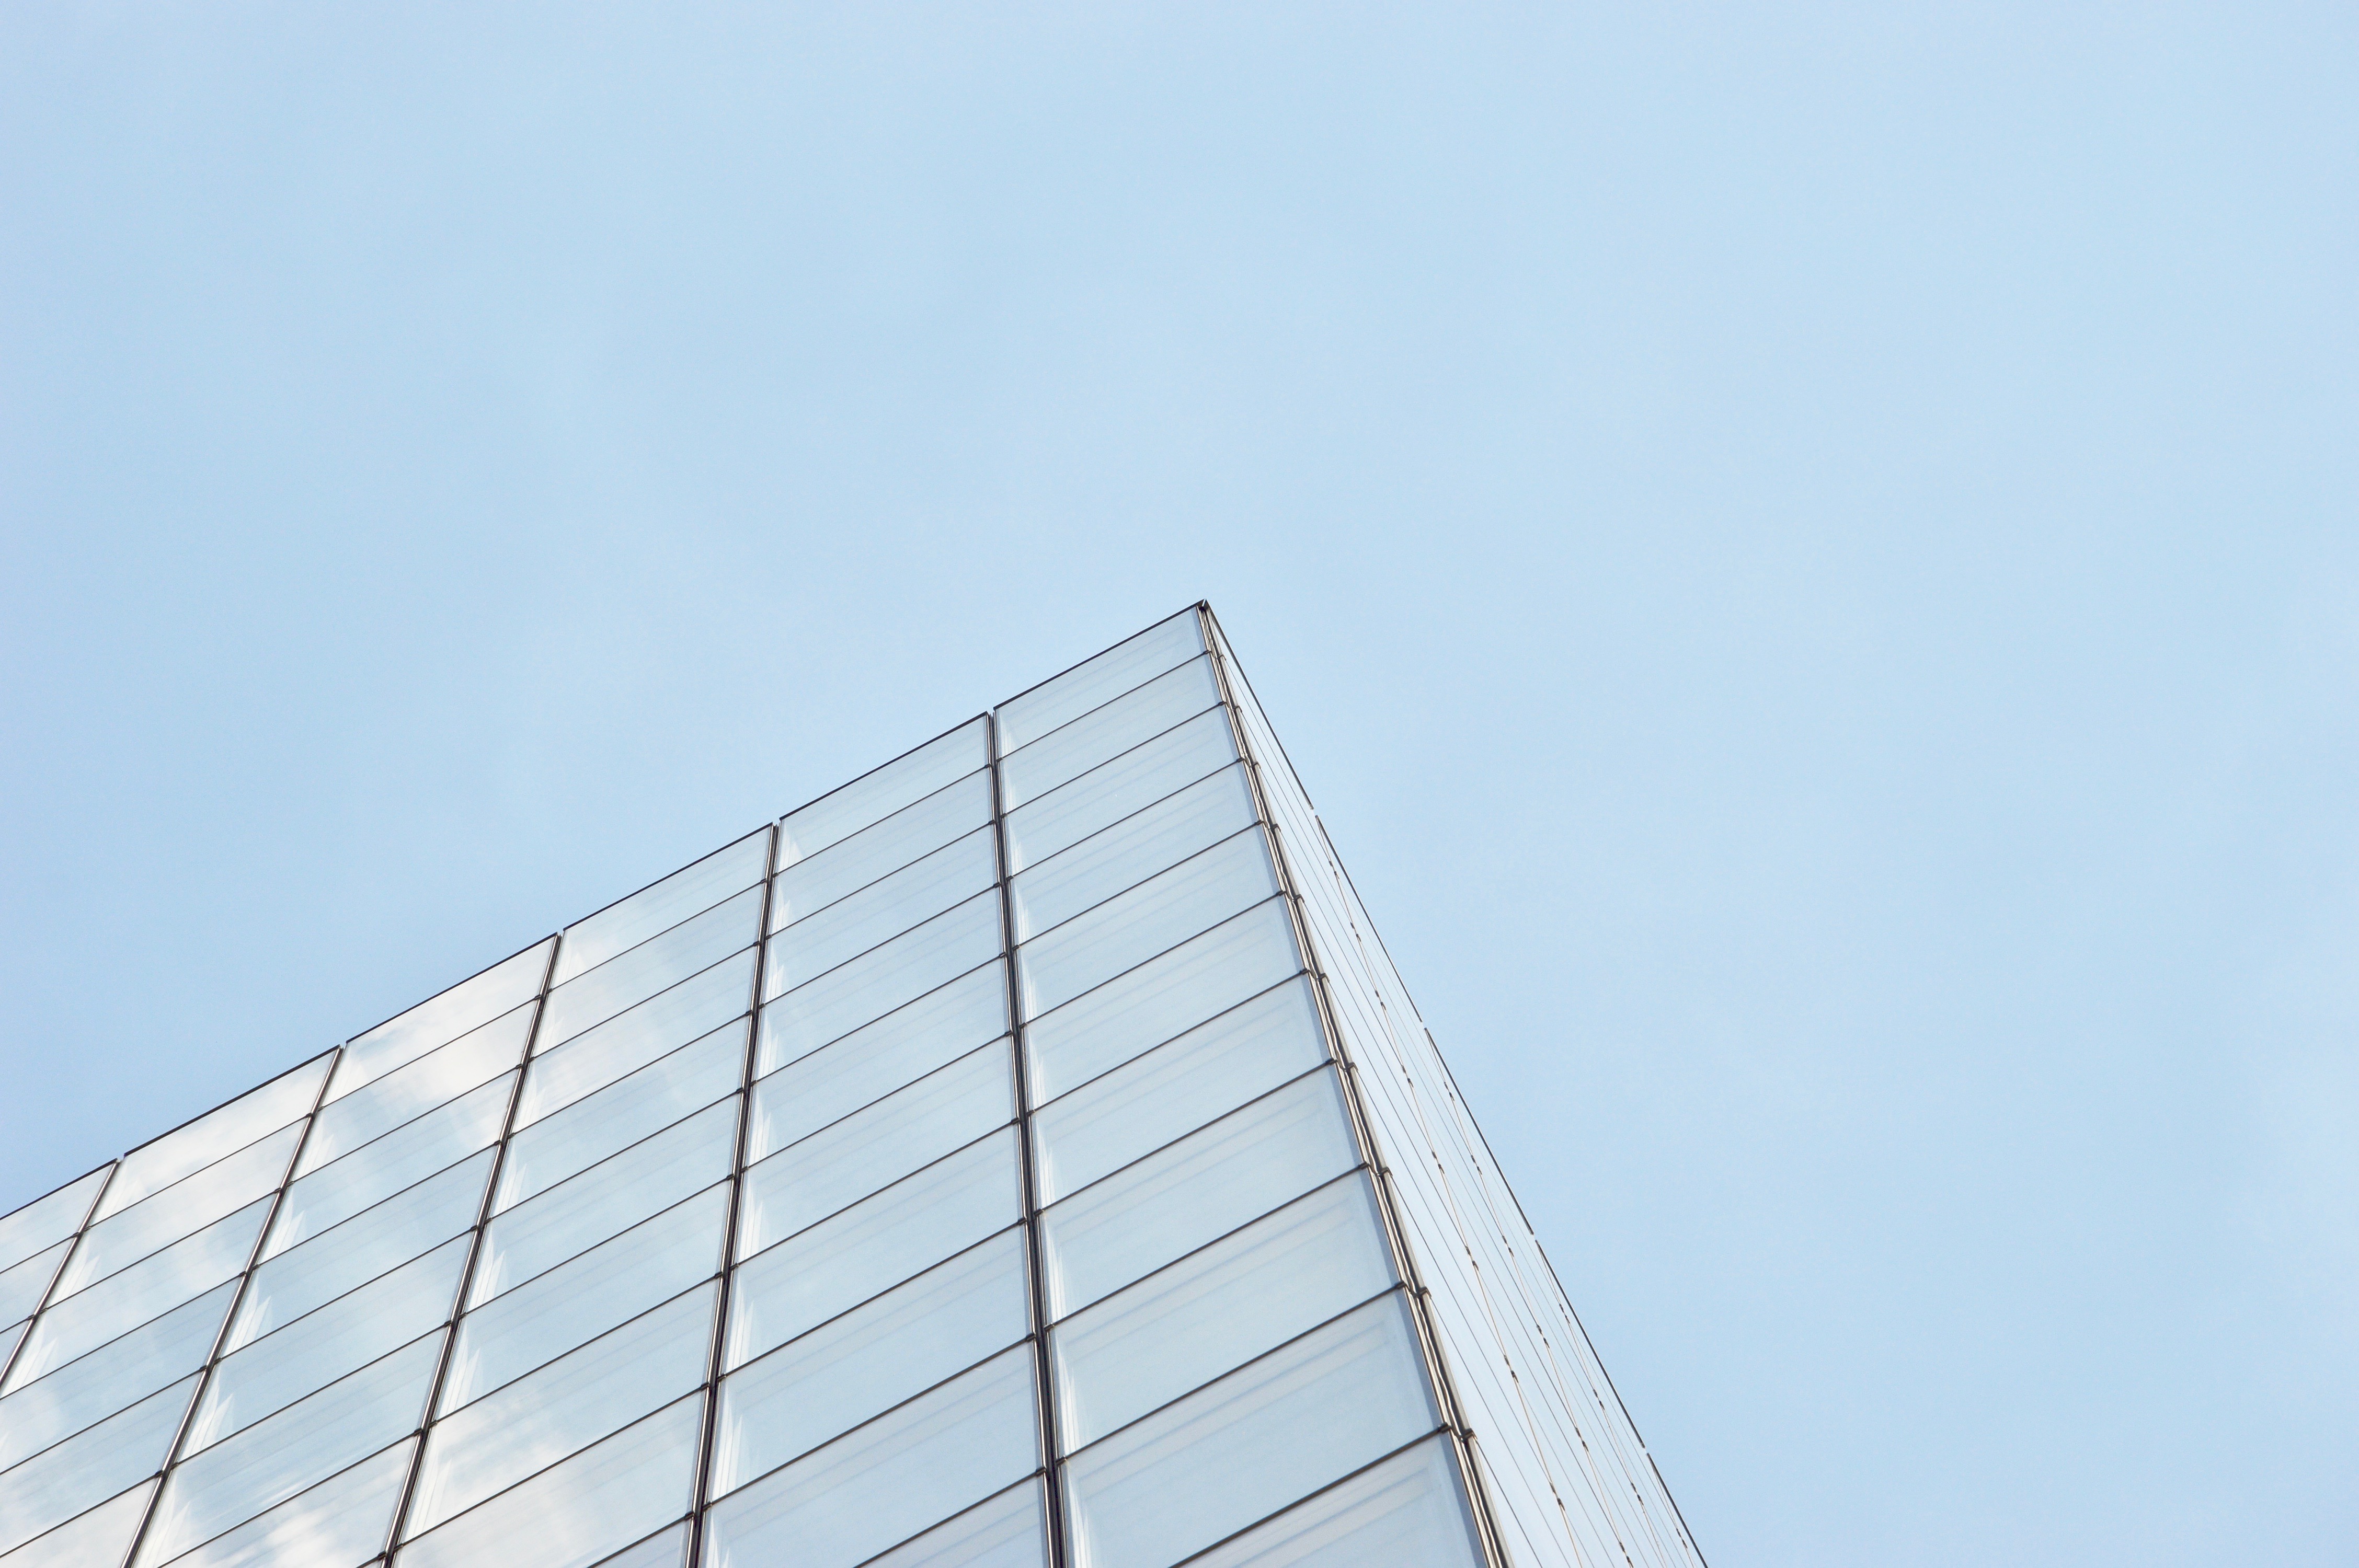
architecture, daytime, skyscraper, blue, tower block, building, sky, commercial building, urban area, line, metropolitan area, corporate headquarters, city, tower, facade, headquarters, company